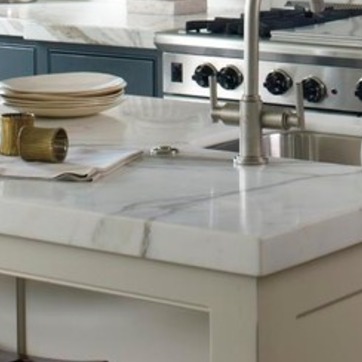
Material: polishedstone